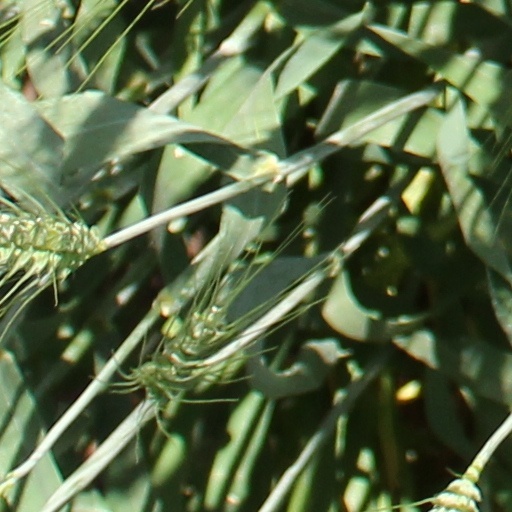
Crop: wheat